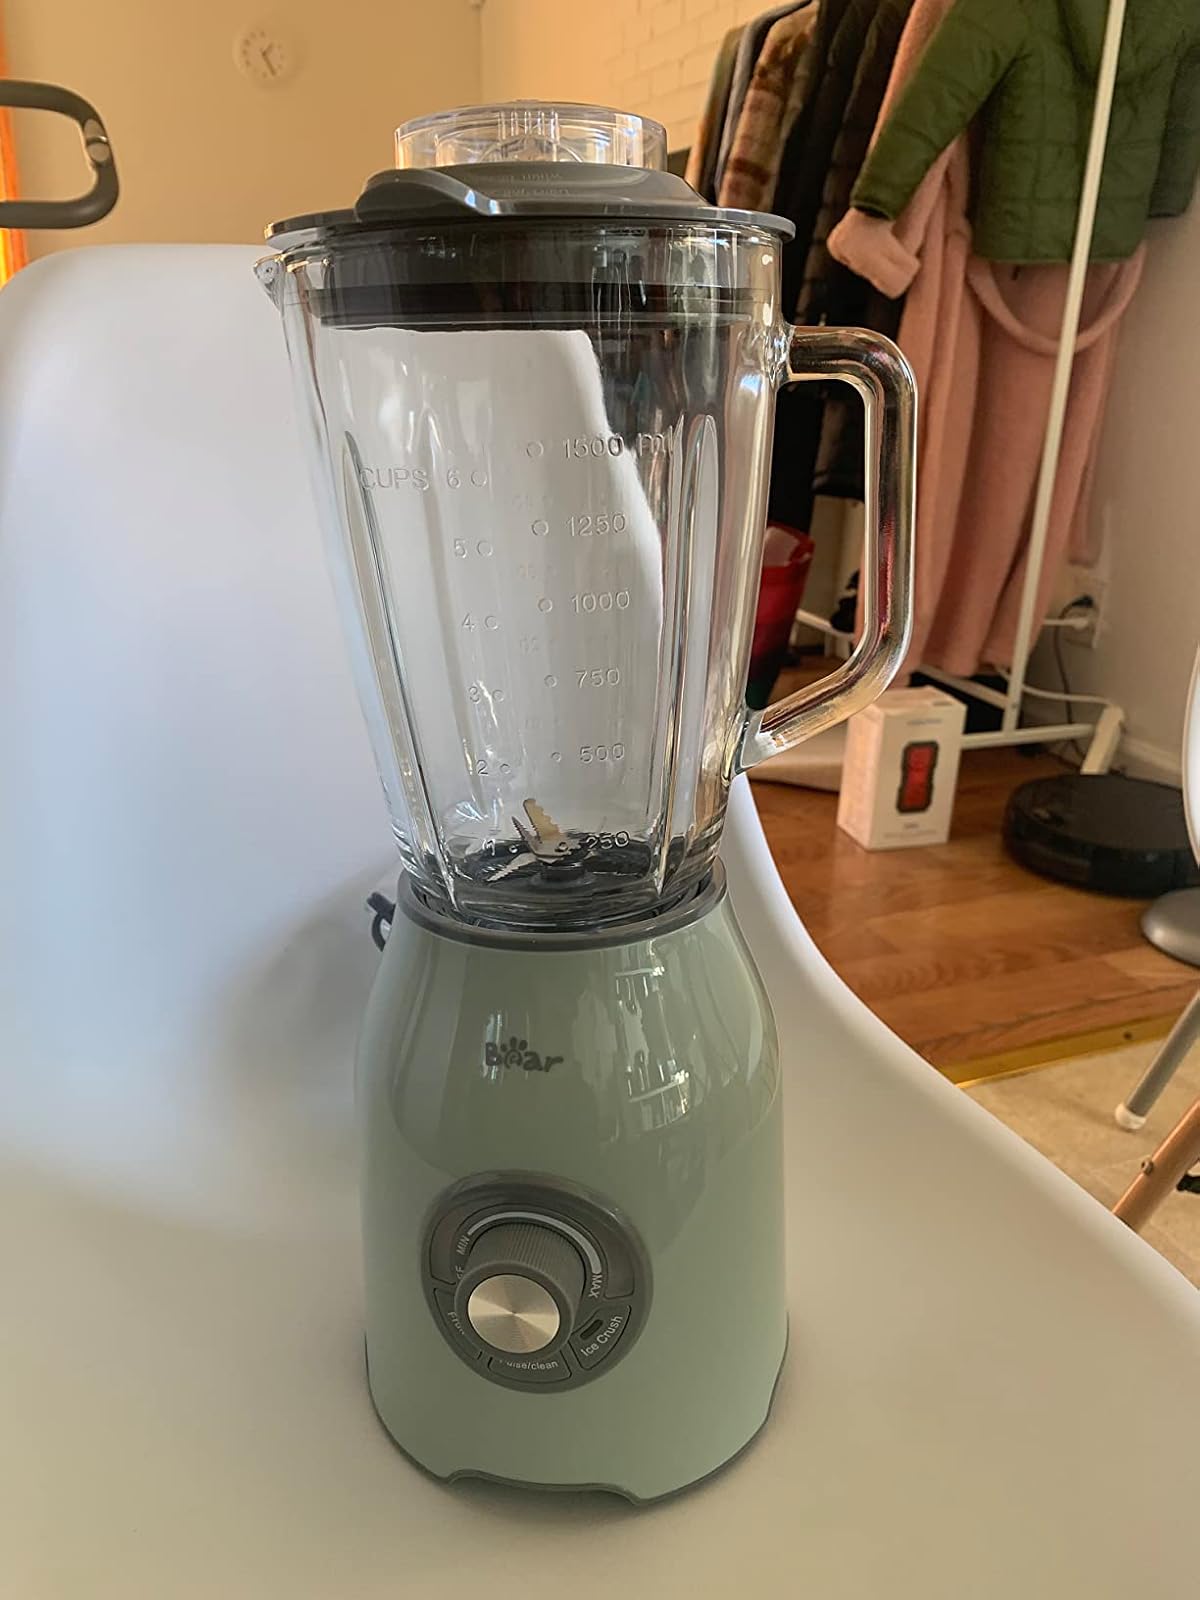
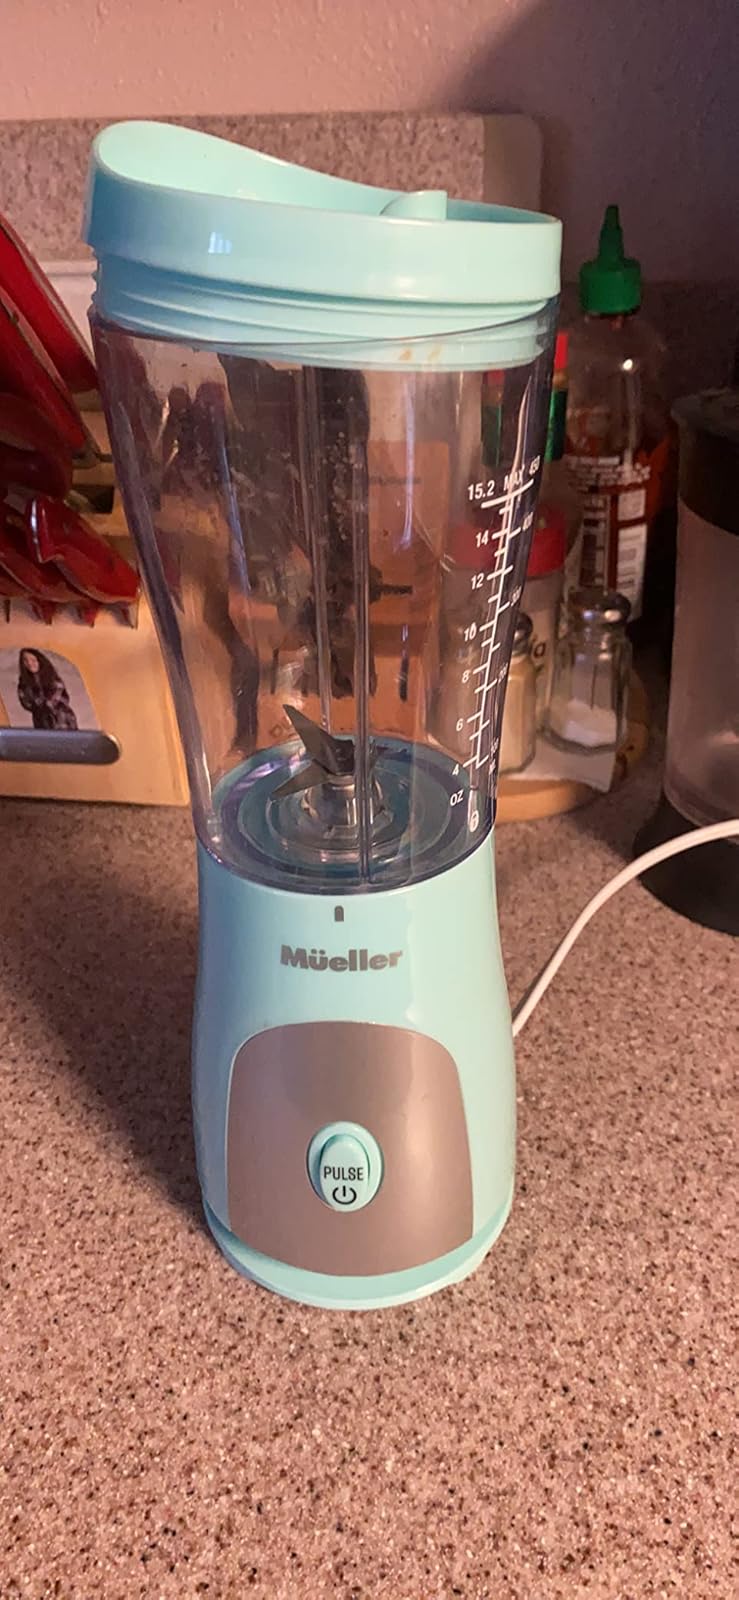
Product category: items_blender
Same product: no